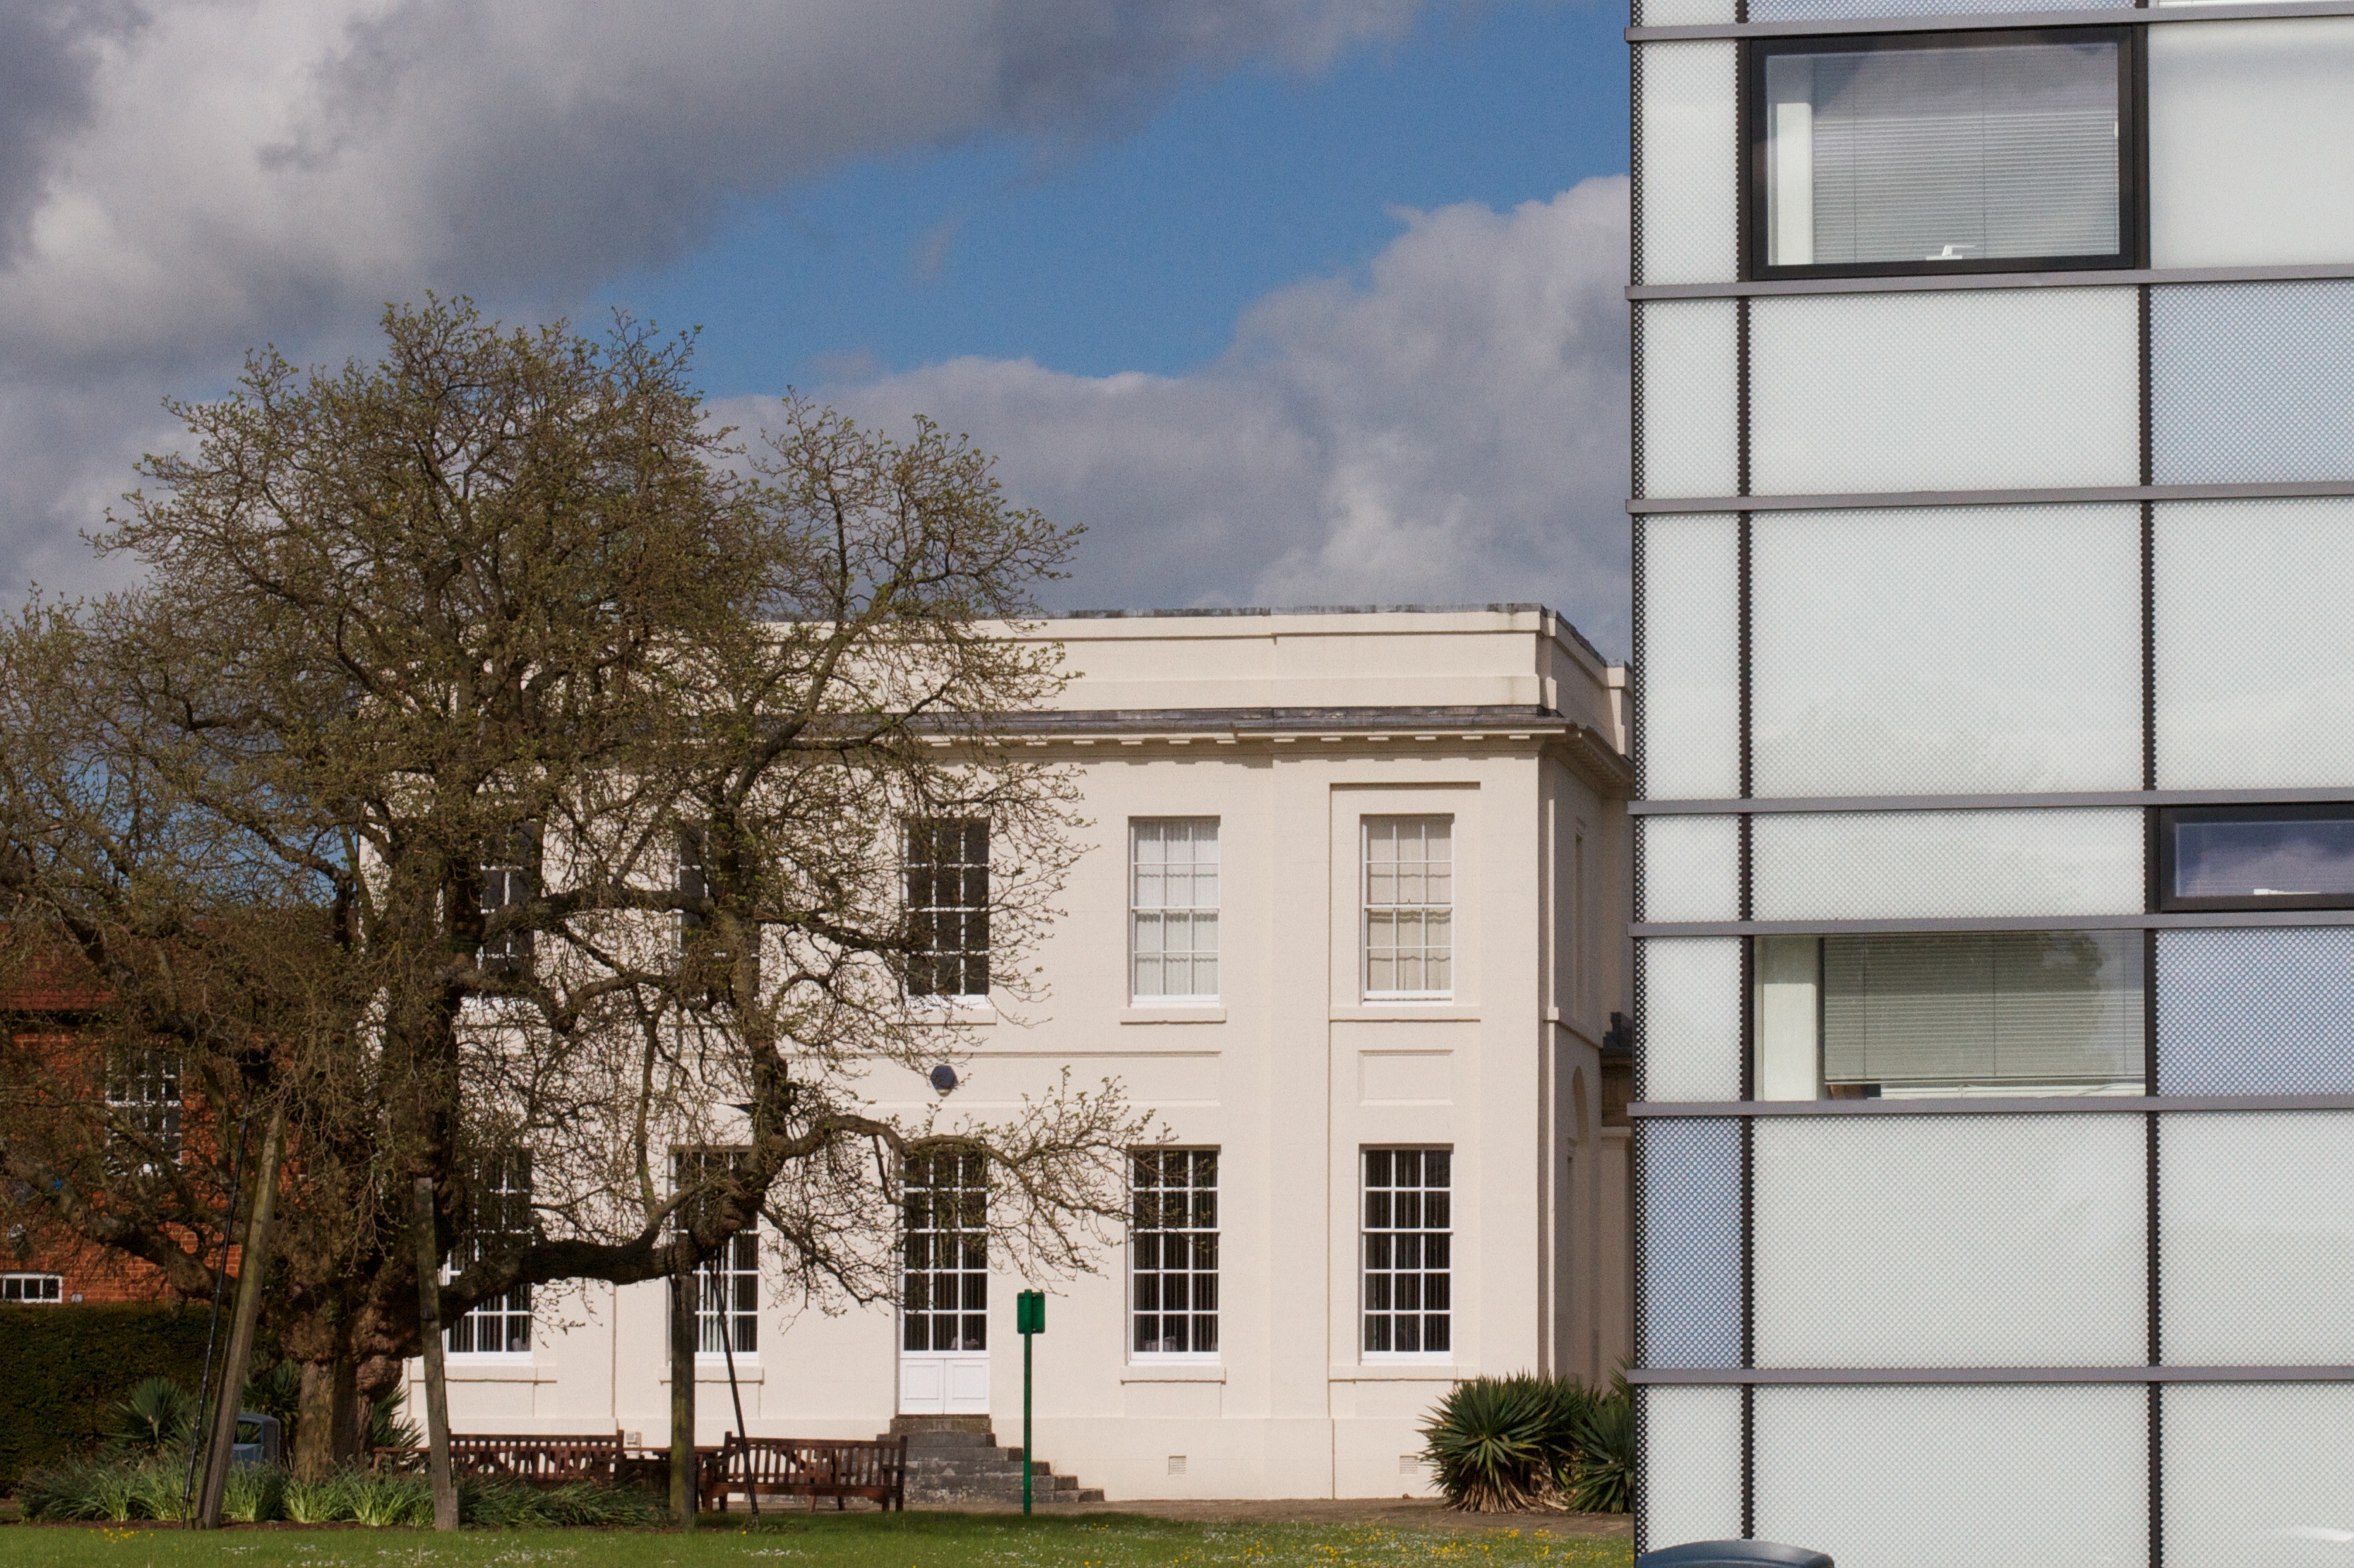
architecture, house, building, home, facade, property, tower block, estate, neighbourhood, real estate, residential area